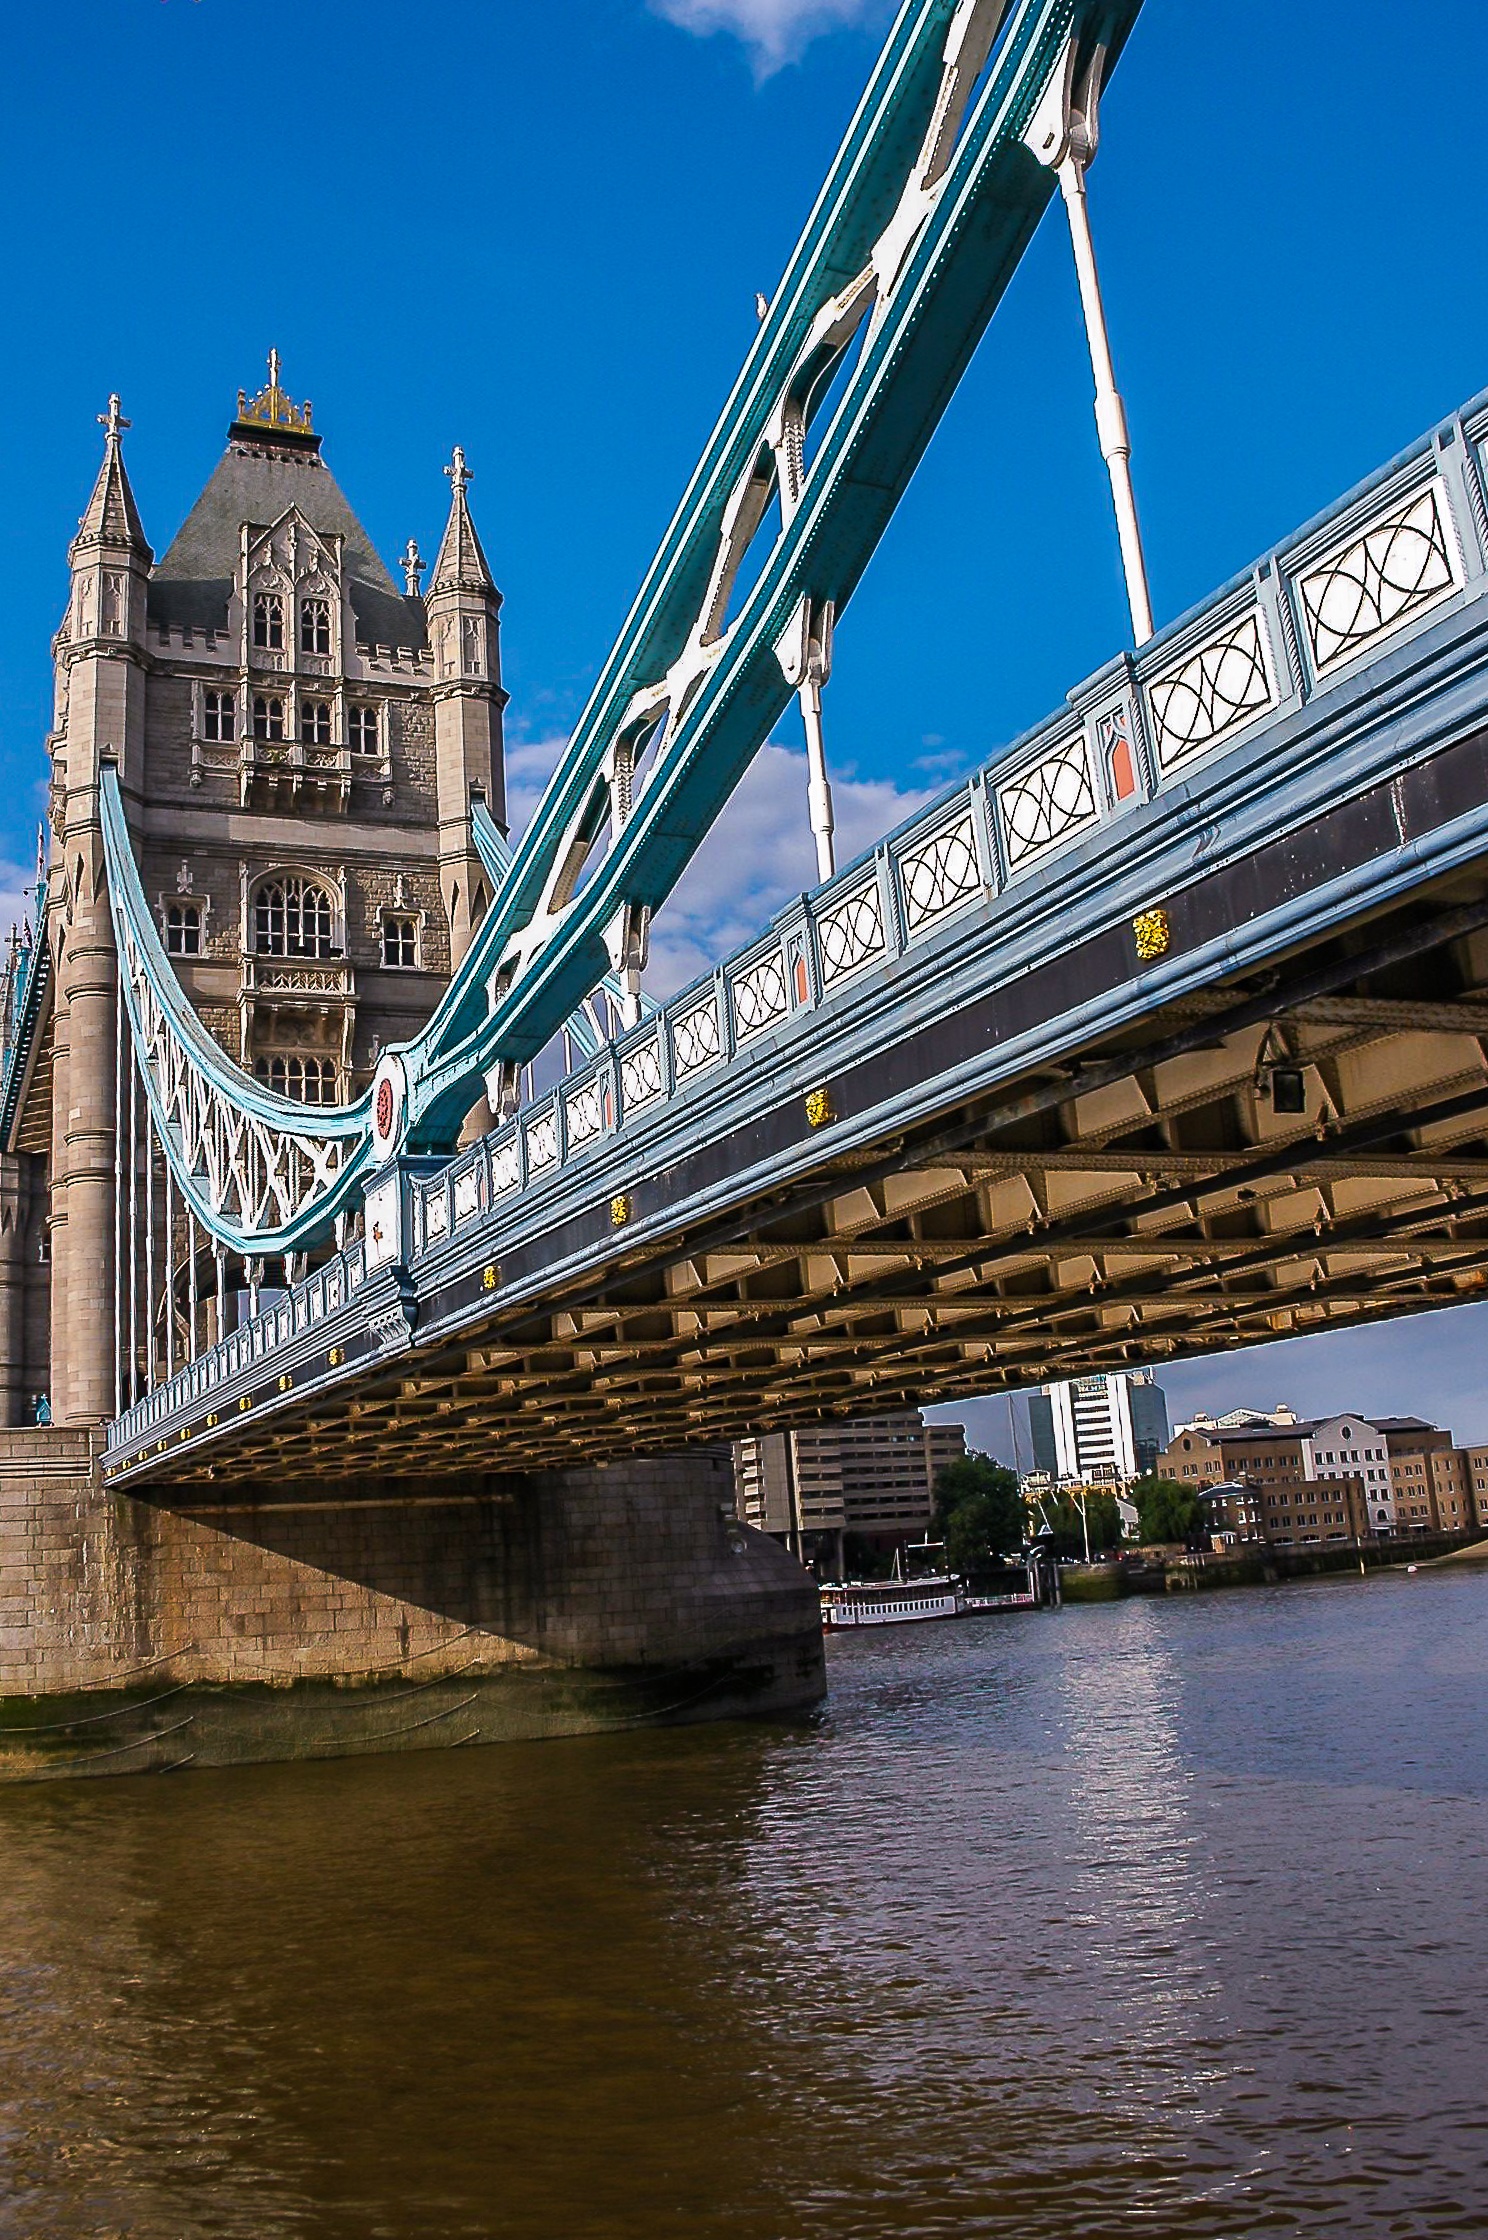
sky, bridge, city, urban, river, cityscape, summer, reflection, holiday, landmark, blue, tourism, tower bridge, places of interest, uk, england, capital, london, clouds, british, united kingdom, river thames, cable stayed bridge, nonbuilding structure